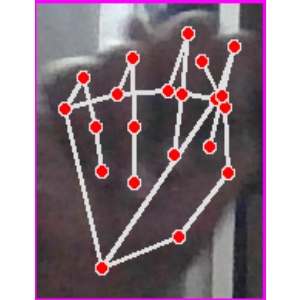
अक्षर: न